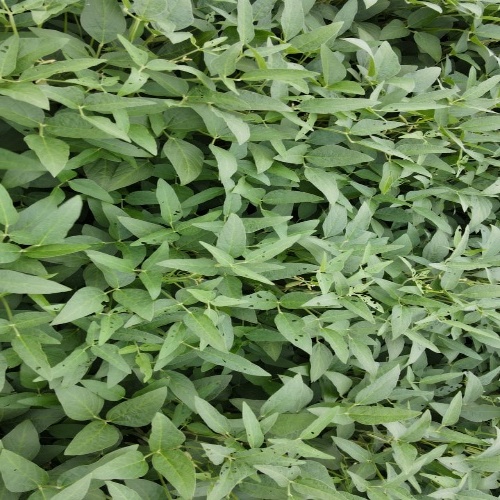
Label: Diabrotica_speciosa